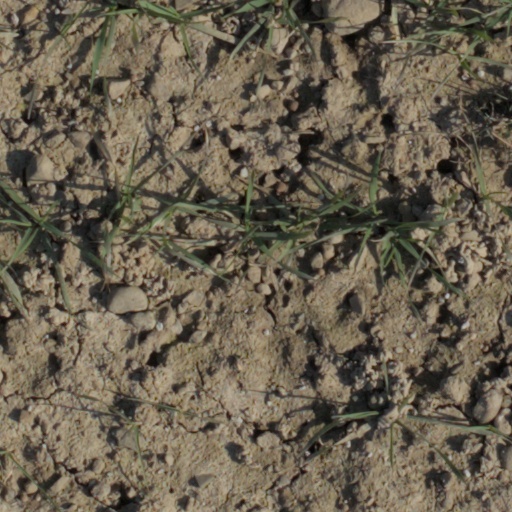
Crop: wheat